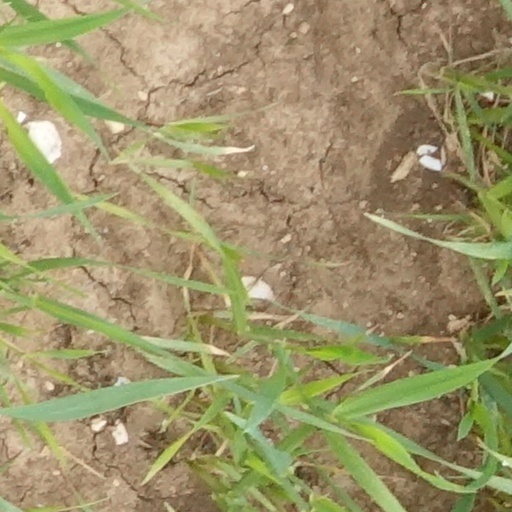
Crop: wheat